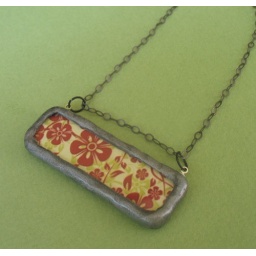
Retro flowers under the glass